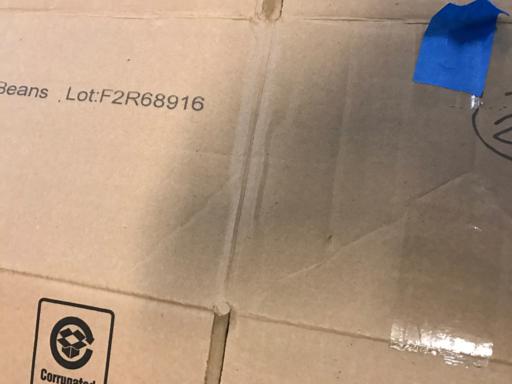
Waste category: cardboard